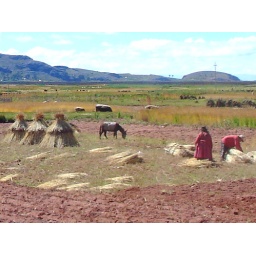
lake titicaca - ladies working in the field